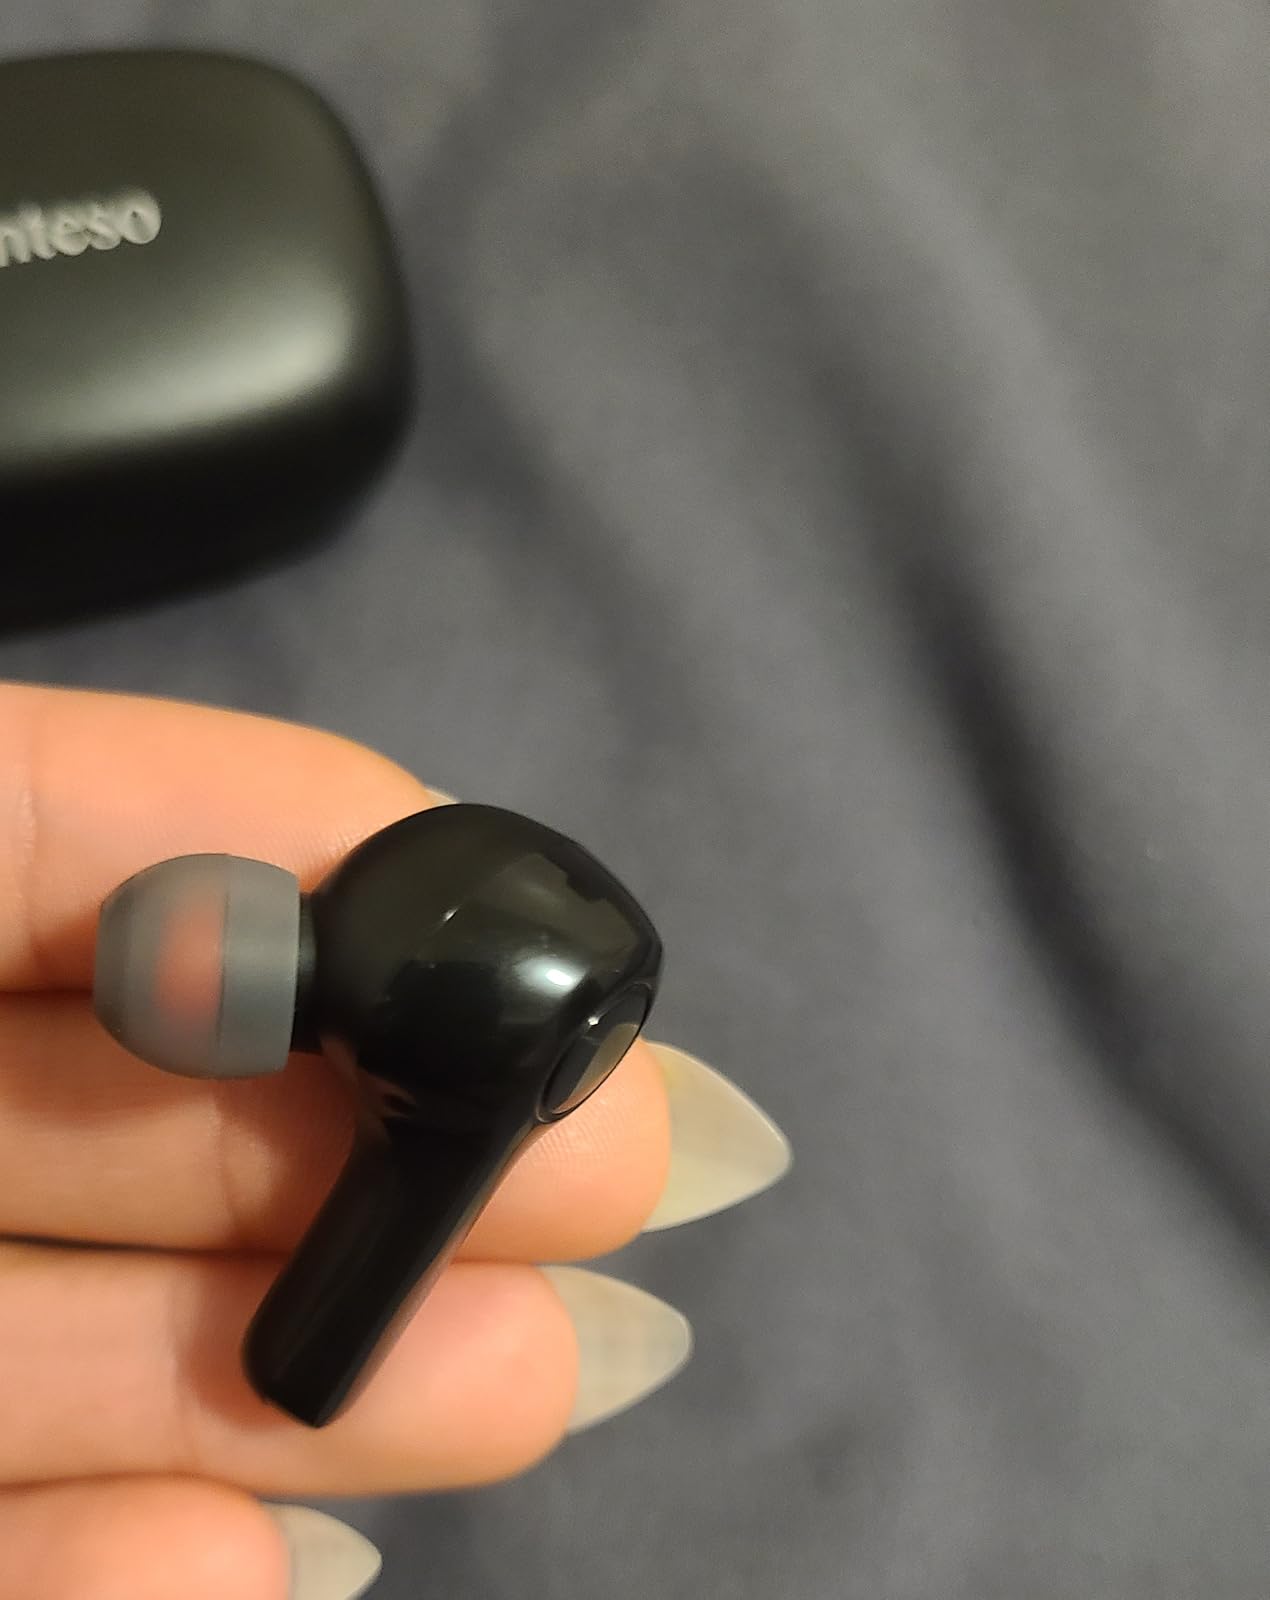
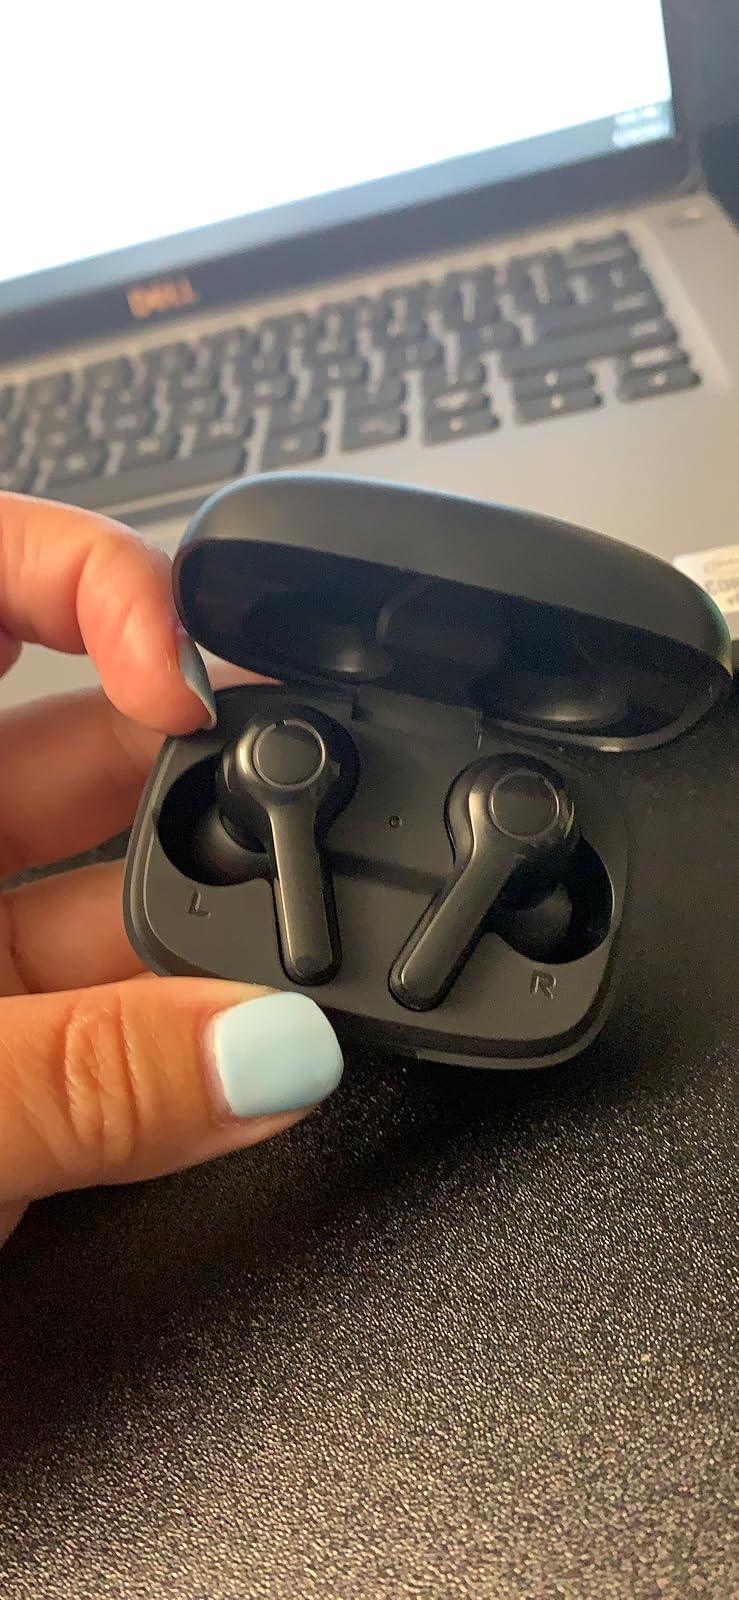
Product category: earbuds
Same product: yes